Albanais

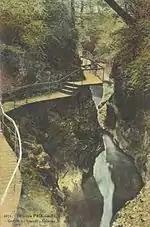
An old postcard of the gorge carved by the Sierroz

The region is bordered to the south by Lac du Bourget and extends to the north in the former Savoy province of Genevois. The median altitude varies from within the plain. Its easterly border at its most abrupt reaches more than at Semnoz, the final peak of the Bauges Mountains. The western border rises gently to slightly less than , which overhangs the Chautagne valley almost at (the left bank of the Rhone, north of Lac du Bourget). In clear weather, the Chartreuse Mountains above Chambéry are visible to the south; the Mandallaz and Salève are visible to the north, beyond which Gex and Geneva are visible. Various slopes of lesser elevation, the Bornes Massif (La Tournette, Dents de Lanfon, Parmelan), the Aravis Range, Faucigny, and the Voirons up to Mont Blanc outside Rumilly (located behind Bornes) are visible to the northeast.